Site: brandenburg
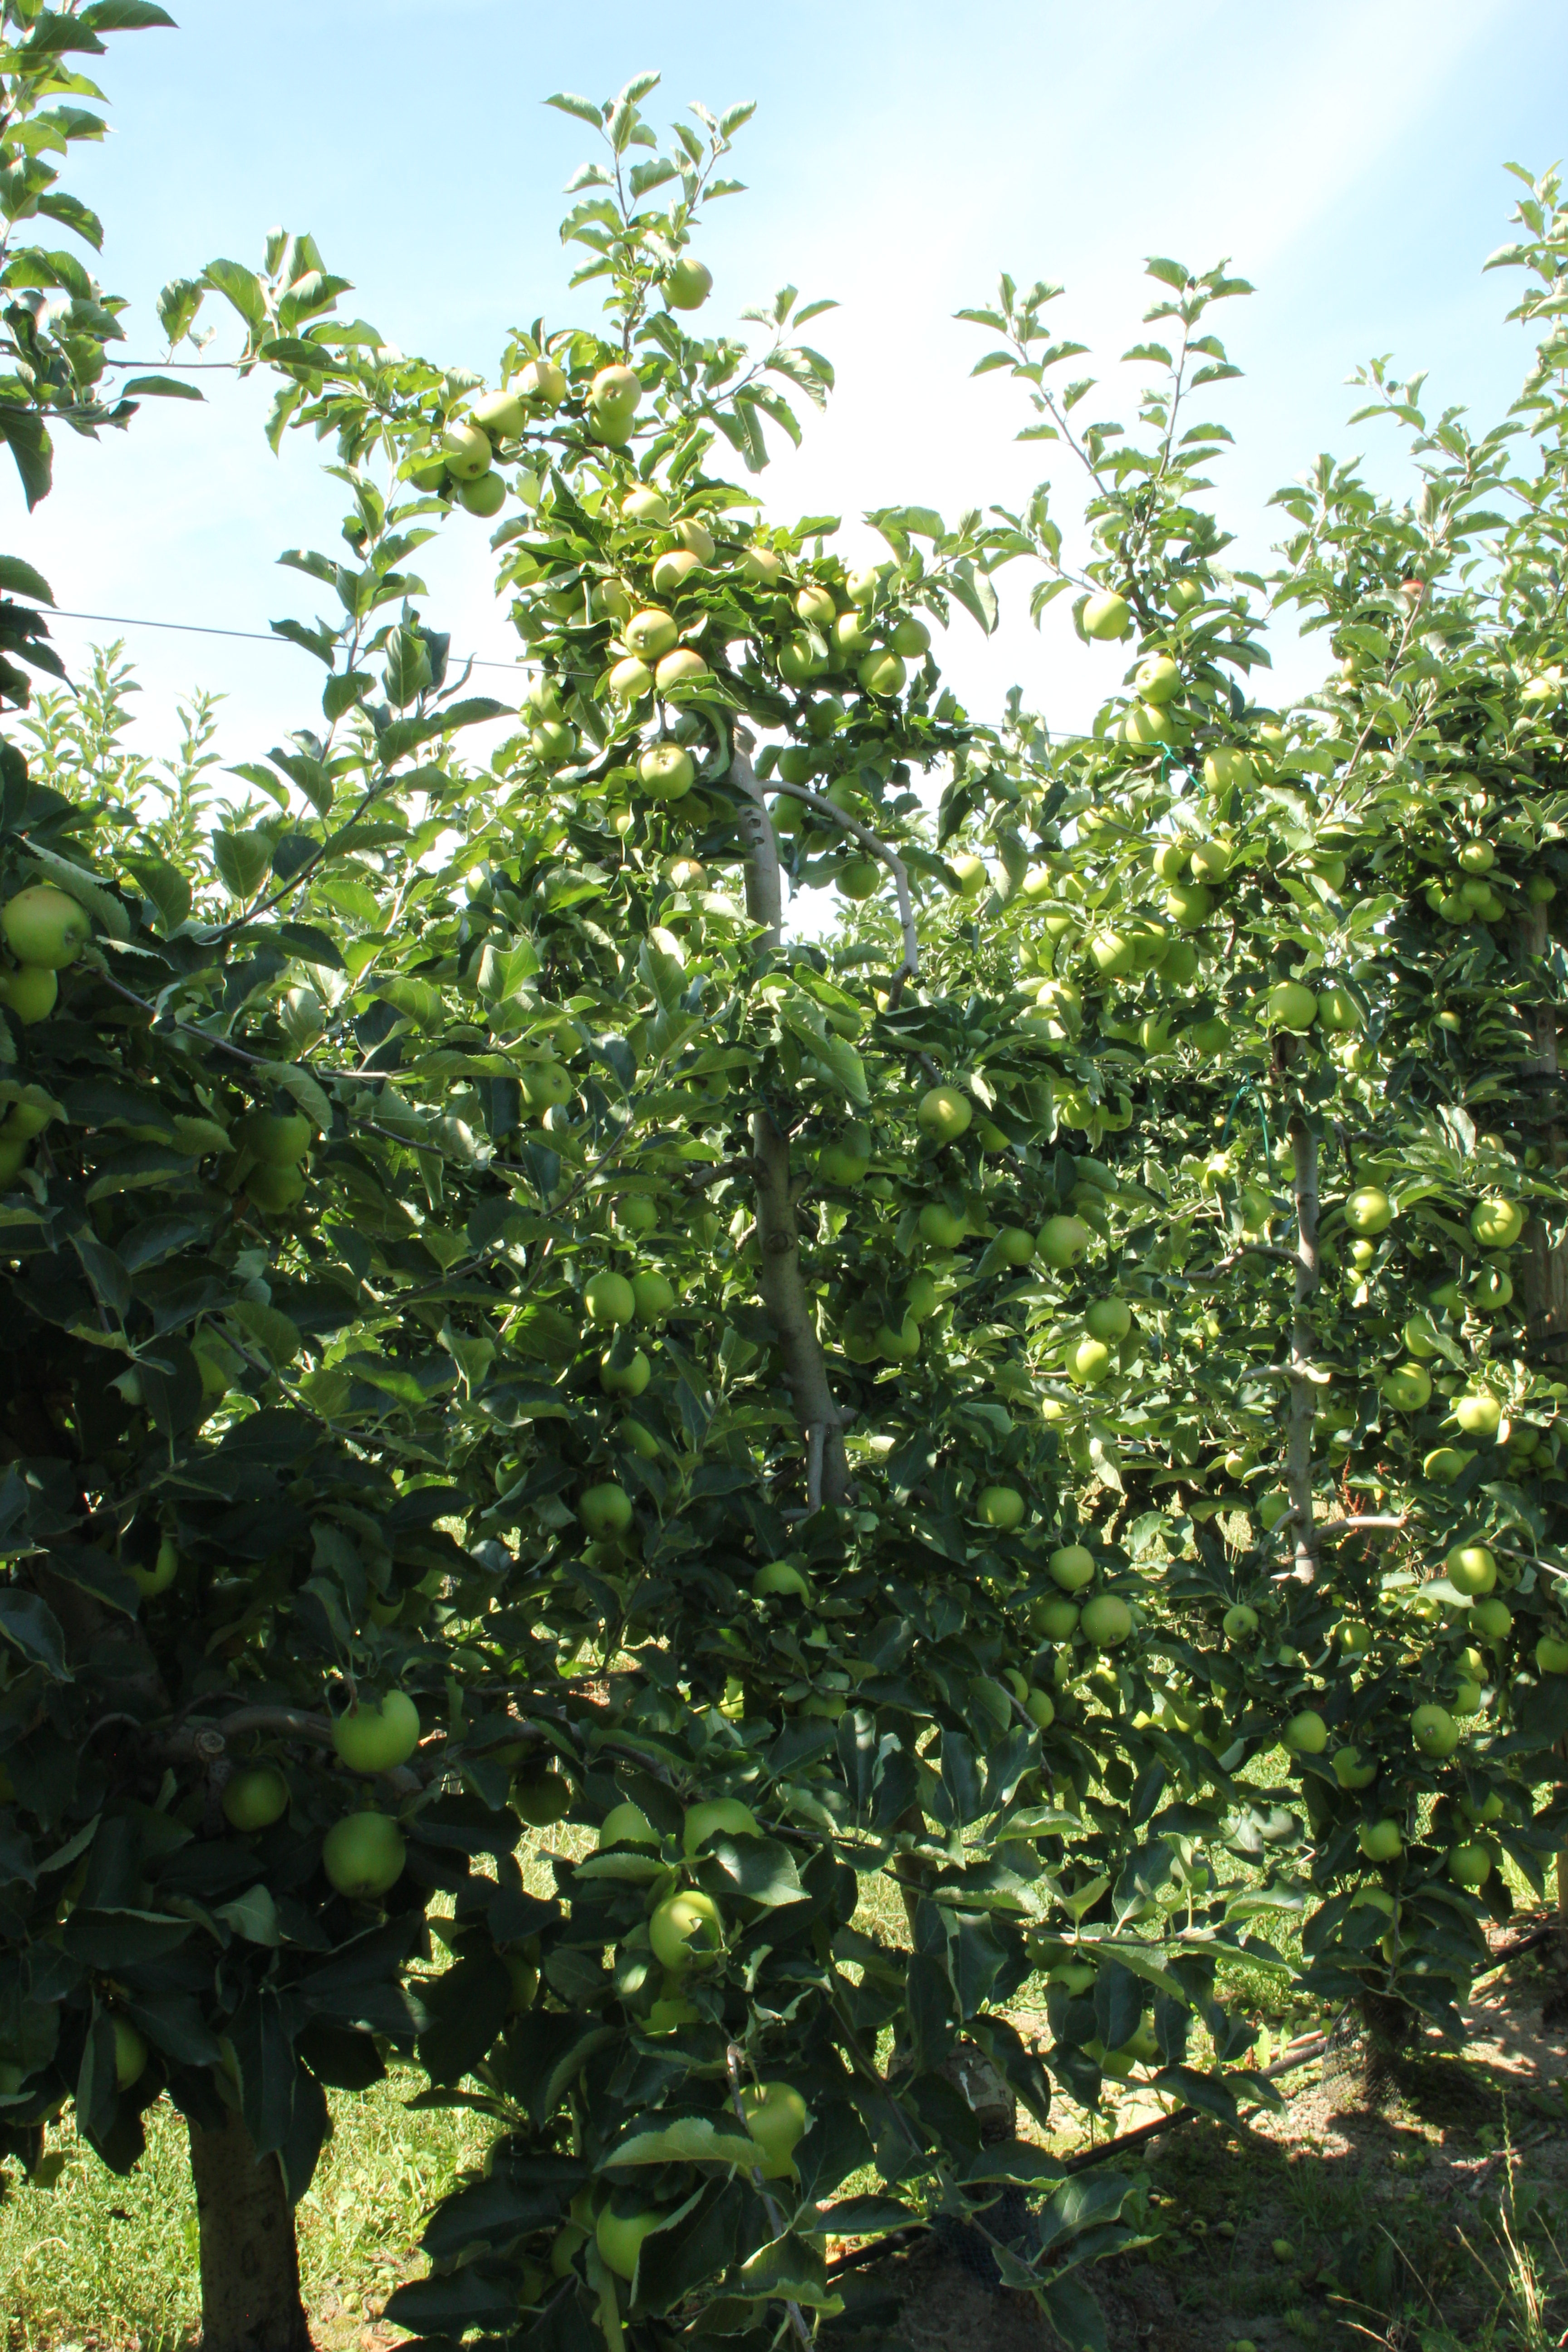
Growth stage (BBCH 77): Development of fruit